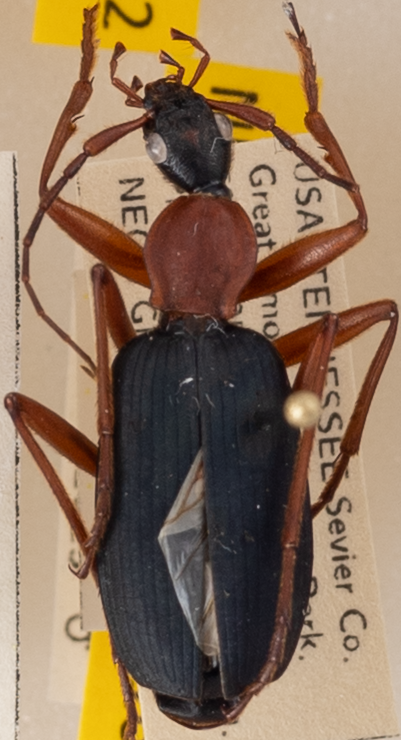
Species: Galerita bicolor
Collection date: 2022-06-07
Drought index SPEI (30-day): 1.69
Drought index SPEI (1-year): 0.738
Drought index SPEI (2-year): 1.354